Ryan Leonard

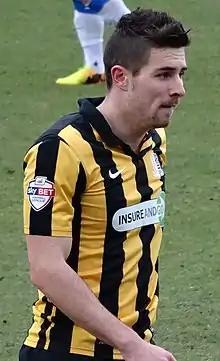
Leonard playing for Southend United, 2014

Ryan Ian Leonard (born 24 May 1992) is an English professional footballer who plays as a defender or midfielder for club Millwall.